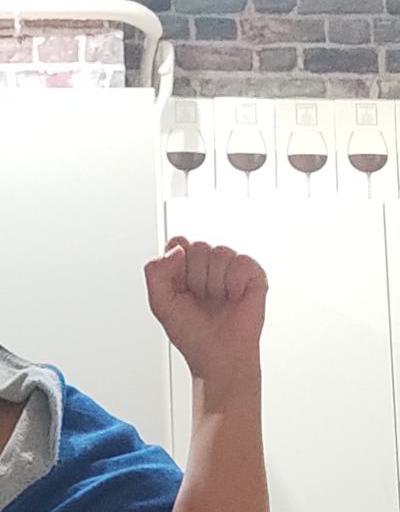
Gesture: fist